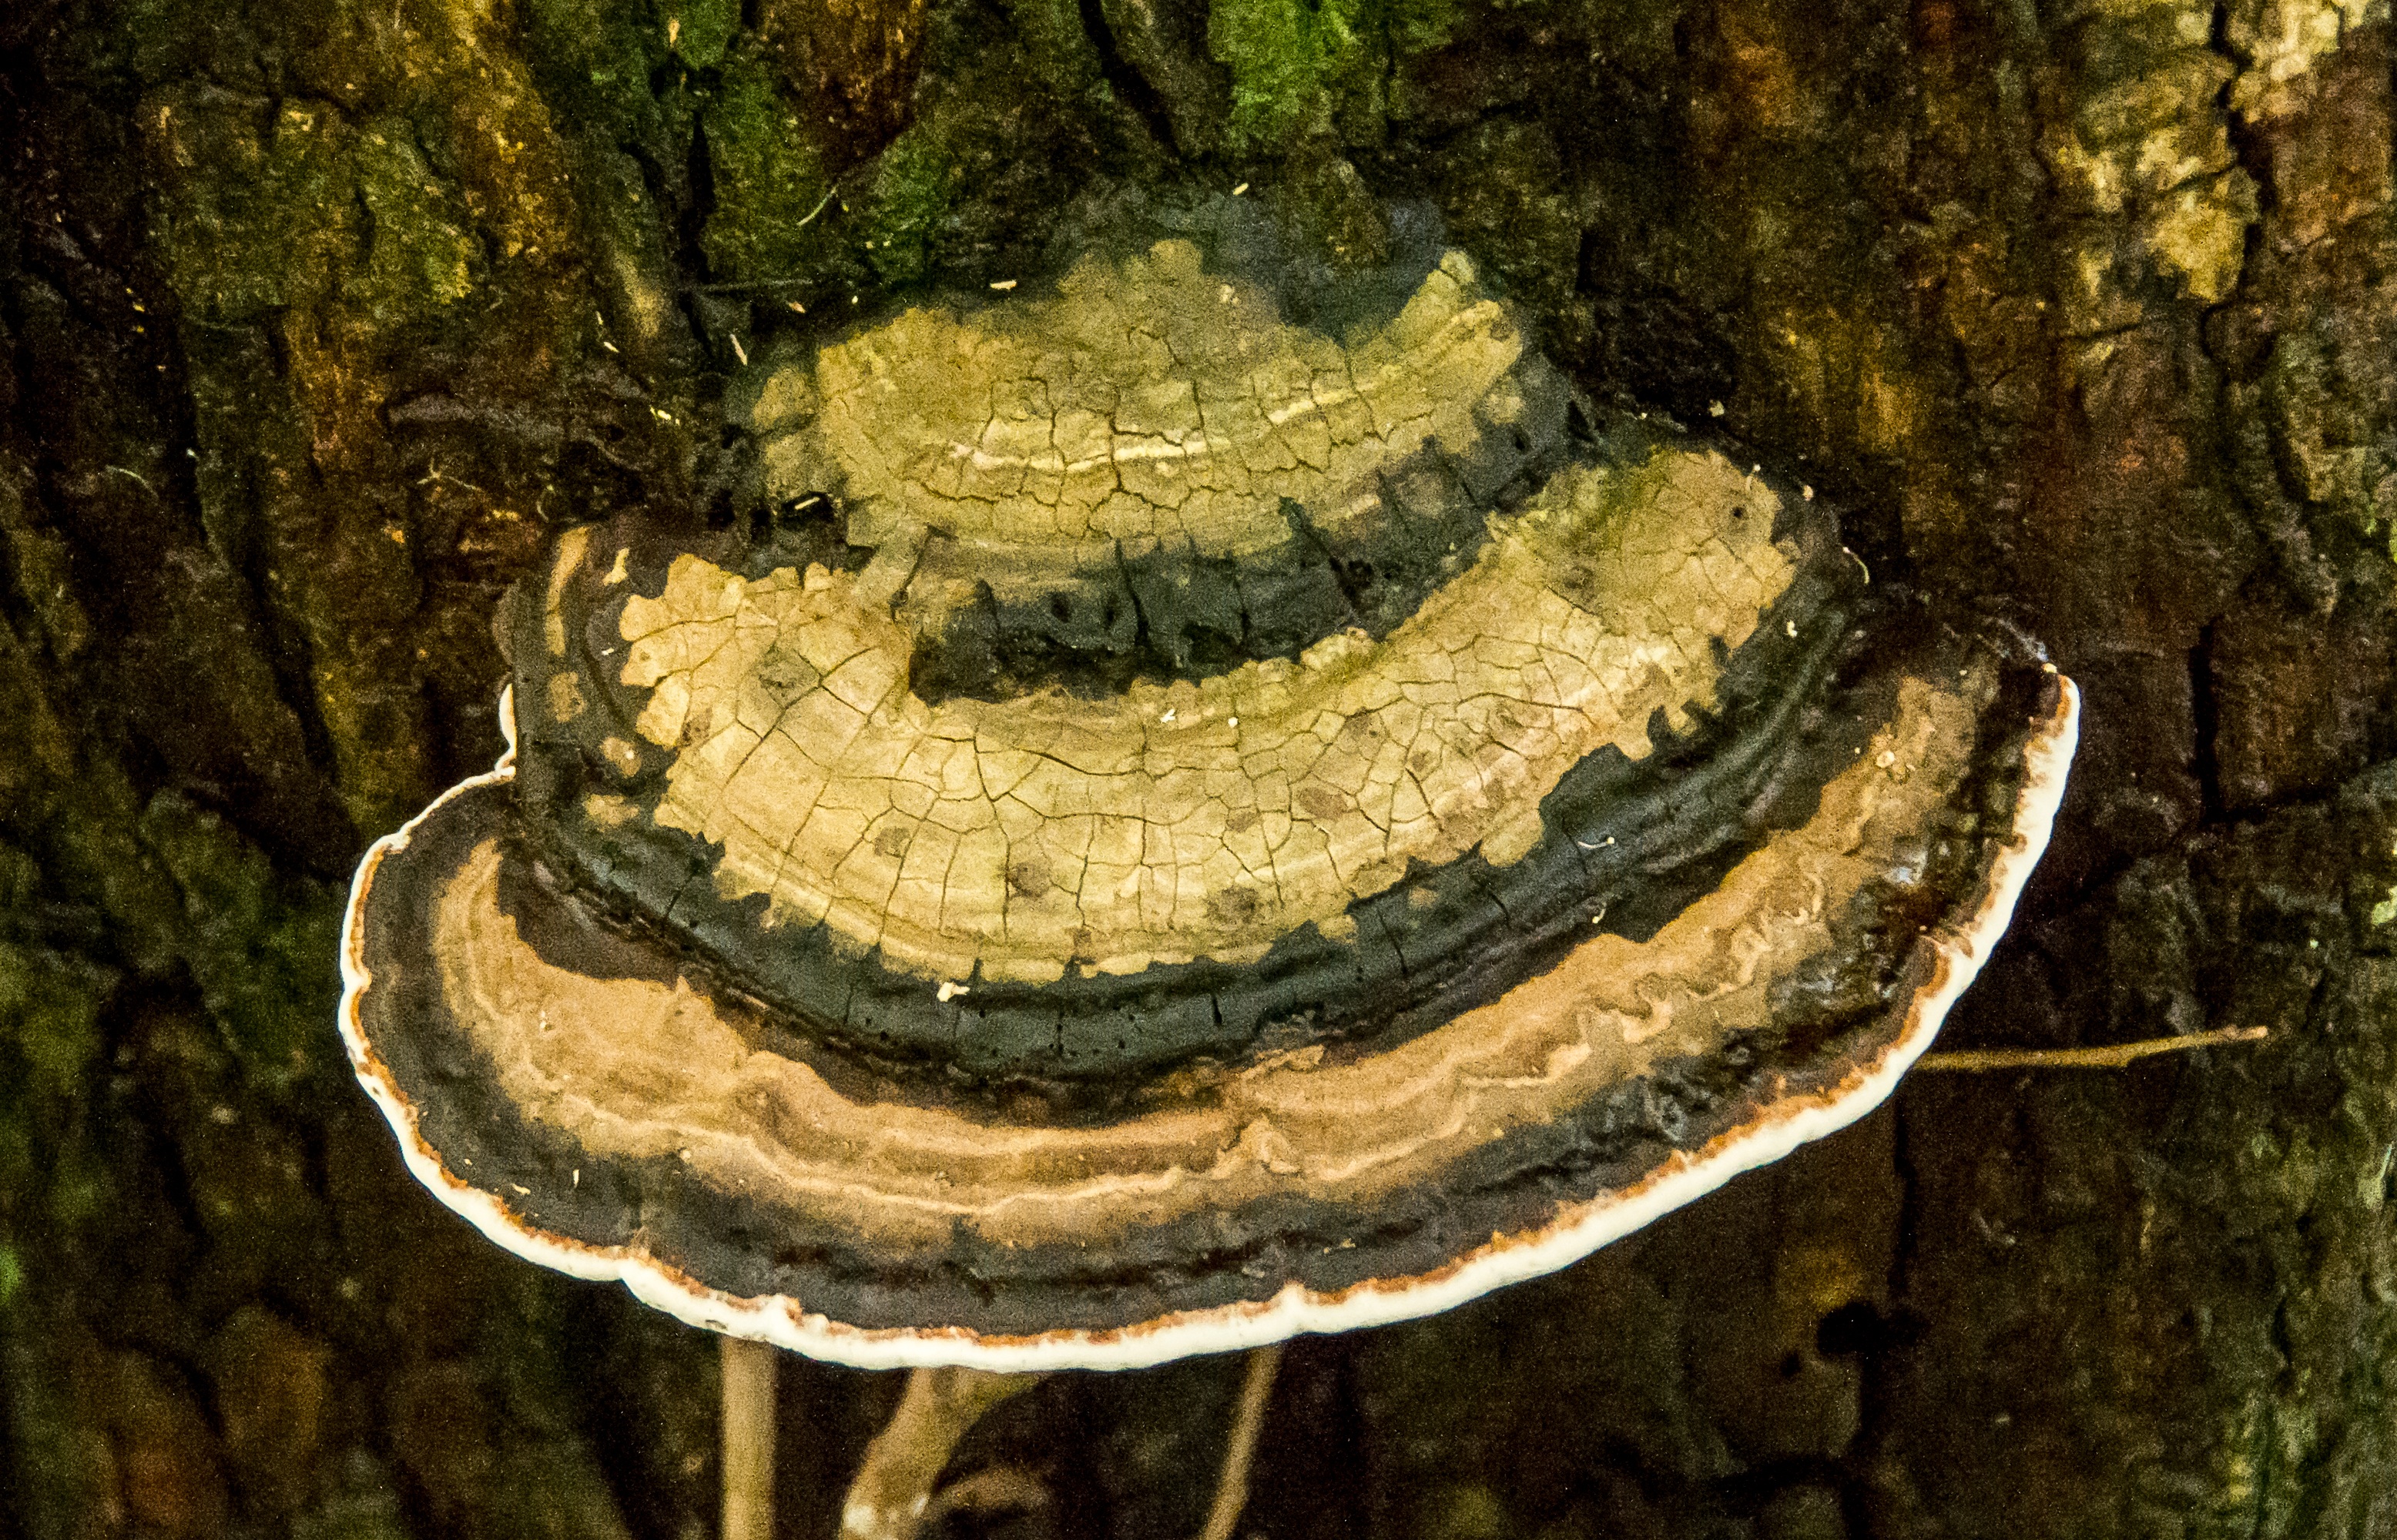
tree, nature, forest, white, trunk, wild, pattern, brown, soil, mushroom, fauna, australia, fungus, stripes, woodland, tree stump, habitat, bracket, oyster mushroom, medicinal mushroom, agaricomycetes, penny bun, lingzhi mushroom